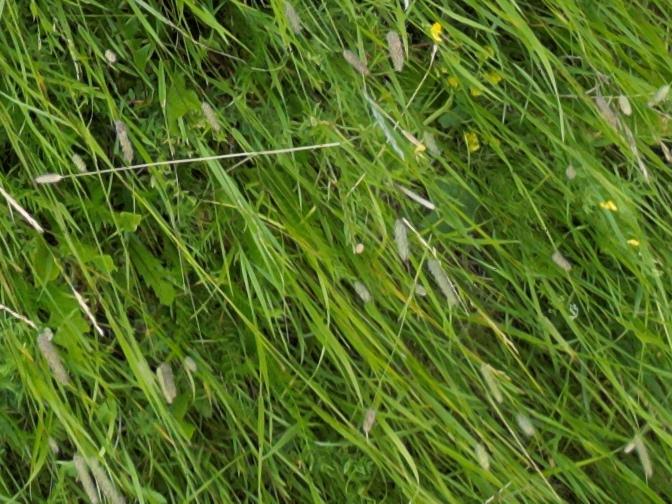
Flowers visible: yarrow flowers